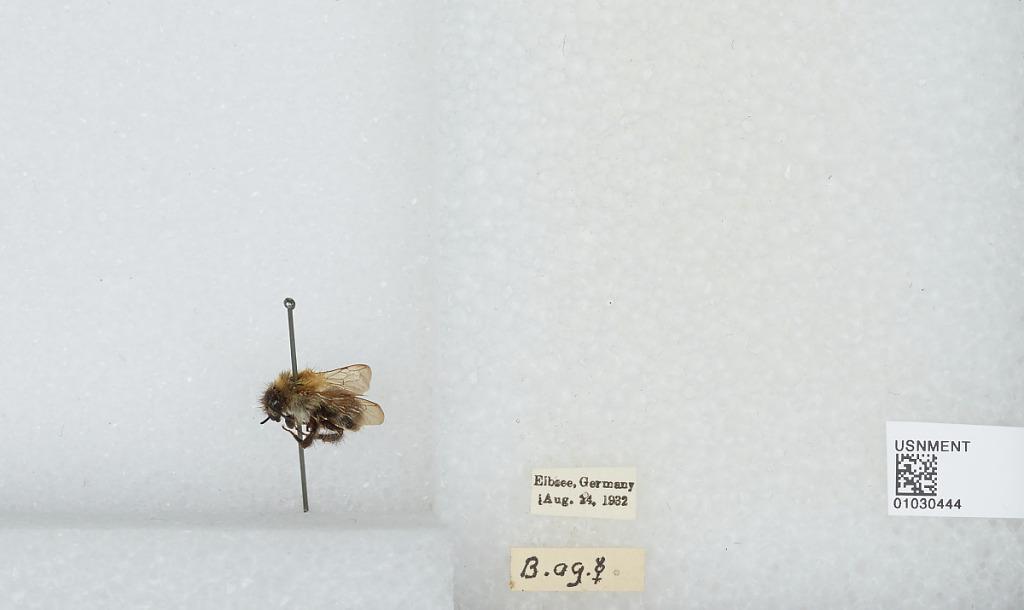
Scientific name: Bombus (Thoracobombus) pascuorum (Scopoli)
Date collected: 1932-8-24
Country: Germany
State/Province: Bavaria
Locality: Eibsee
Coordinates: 47.4562, 10.9729